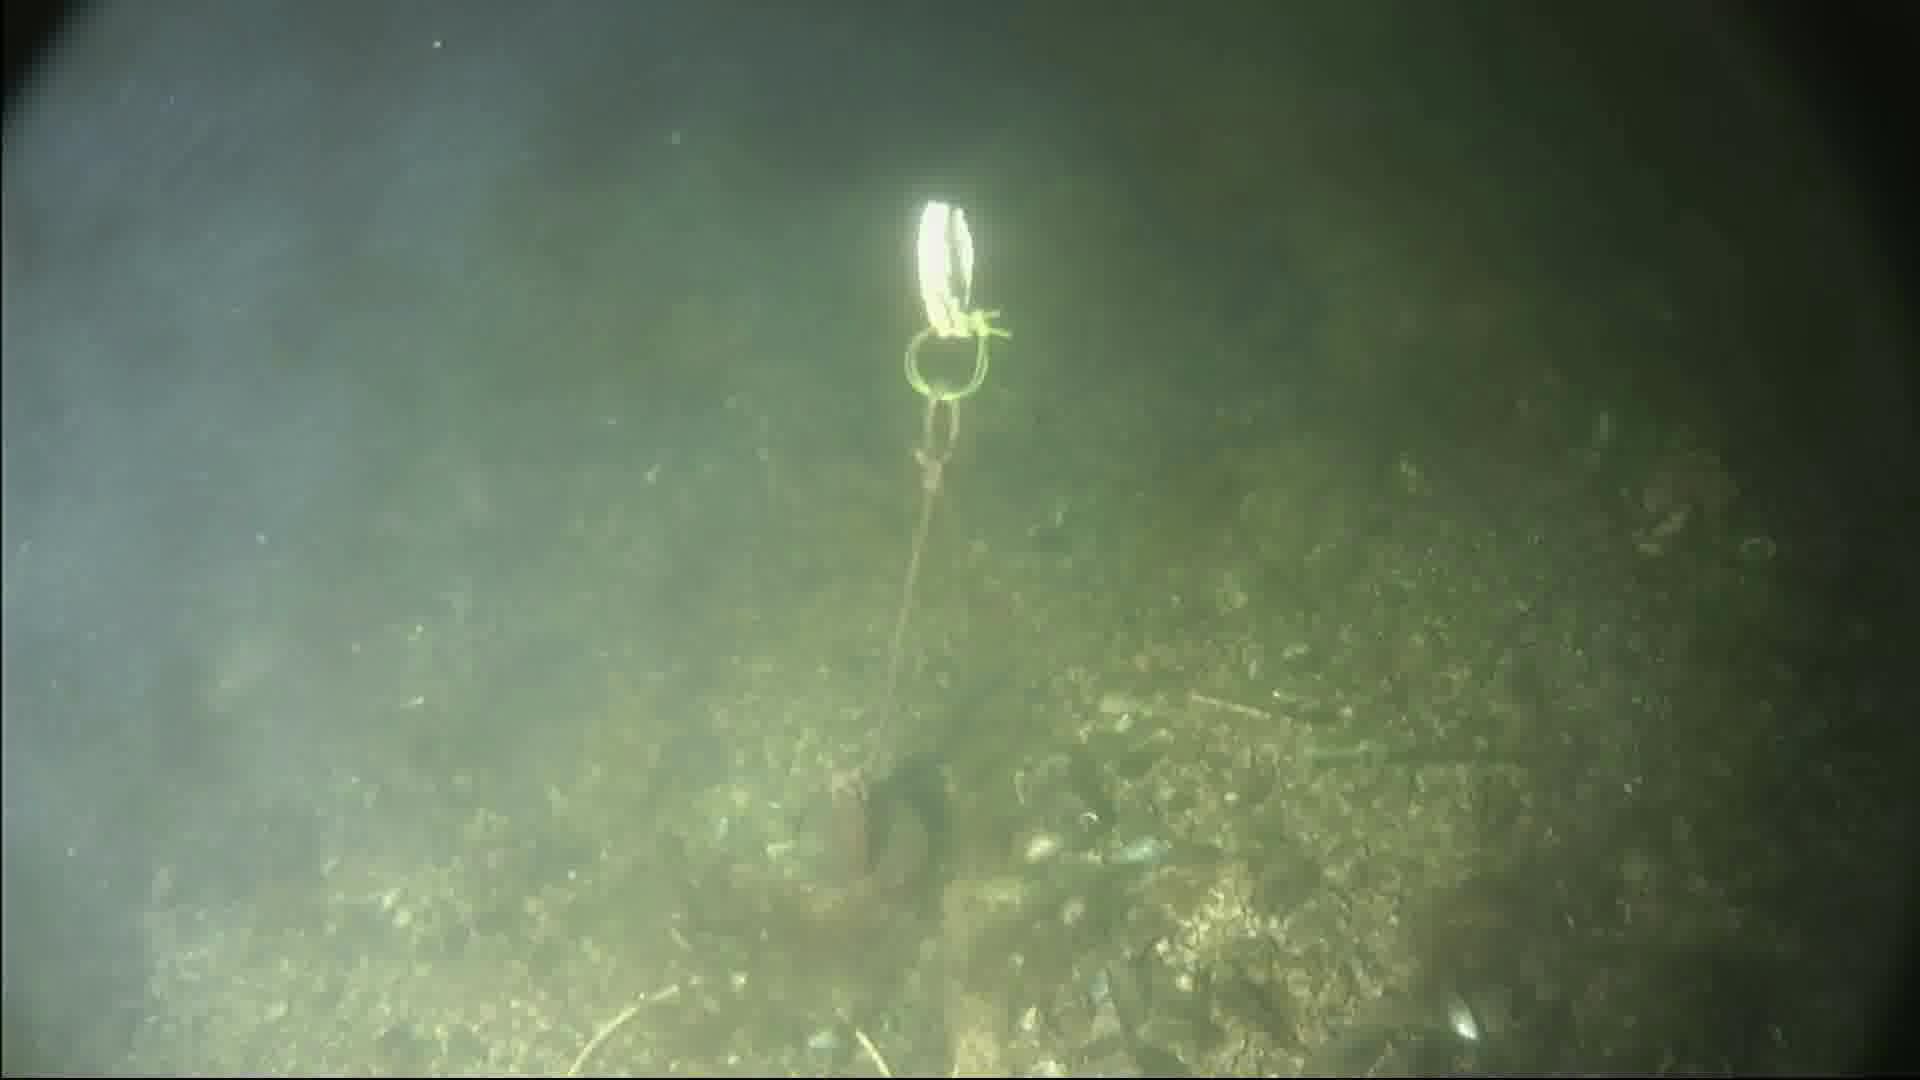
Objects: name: crab